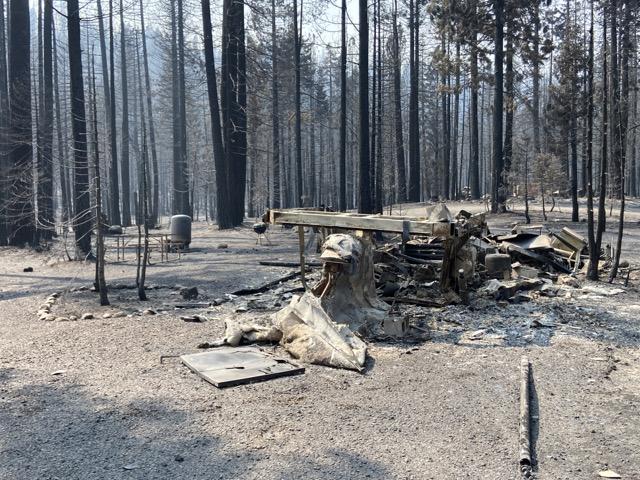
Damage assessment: destroyed